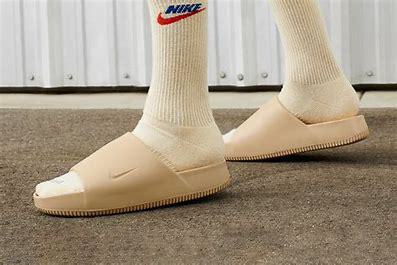
Brand: Nike
Model: Calm